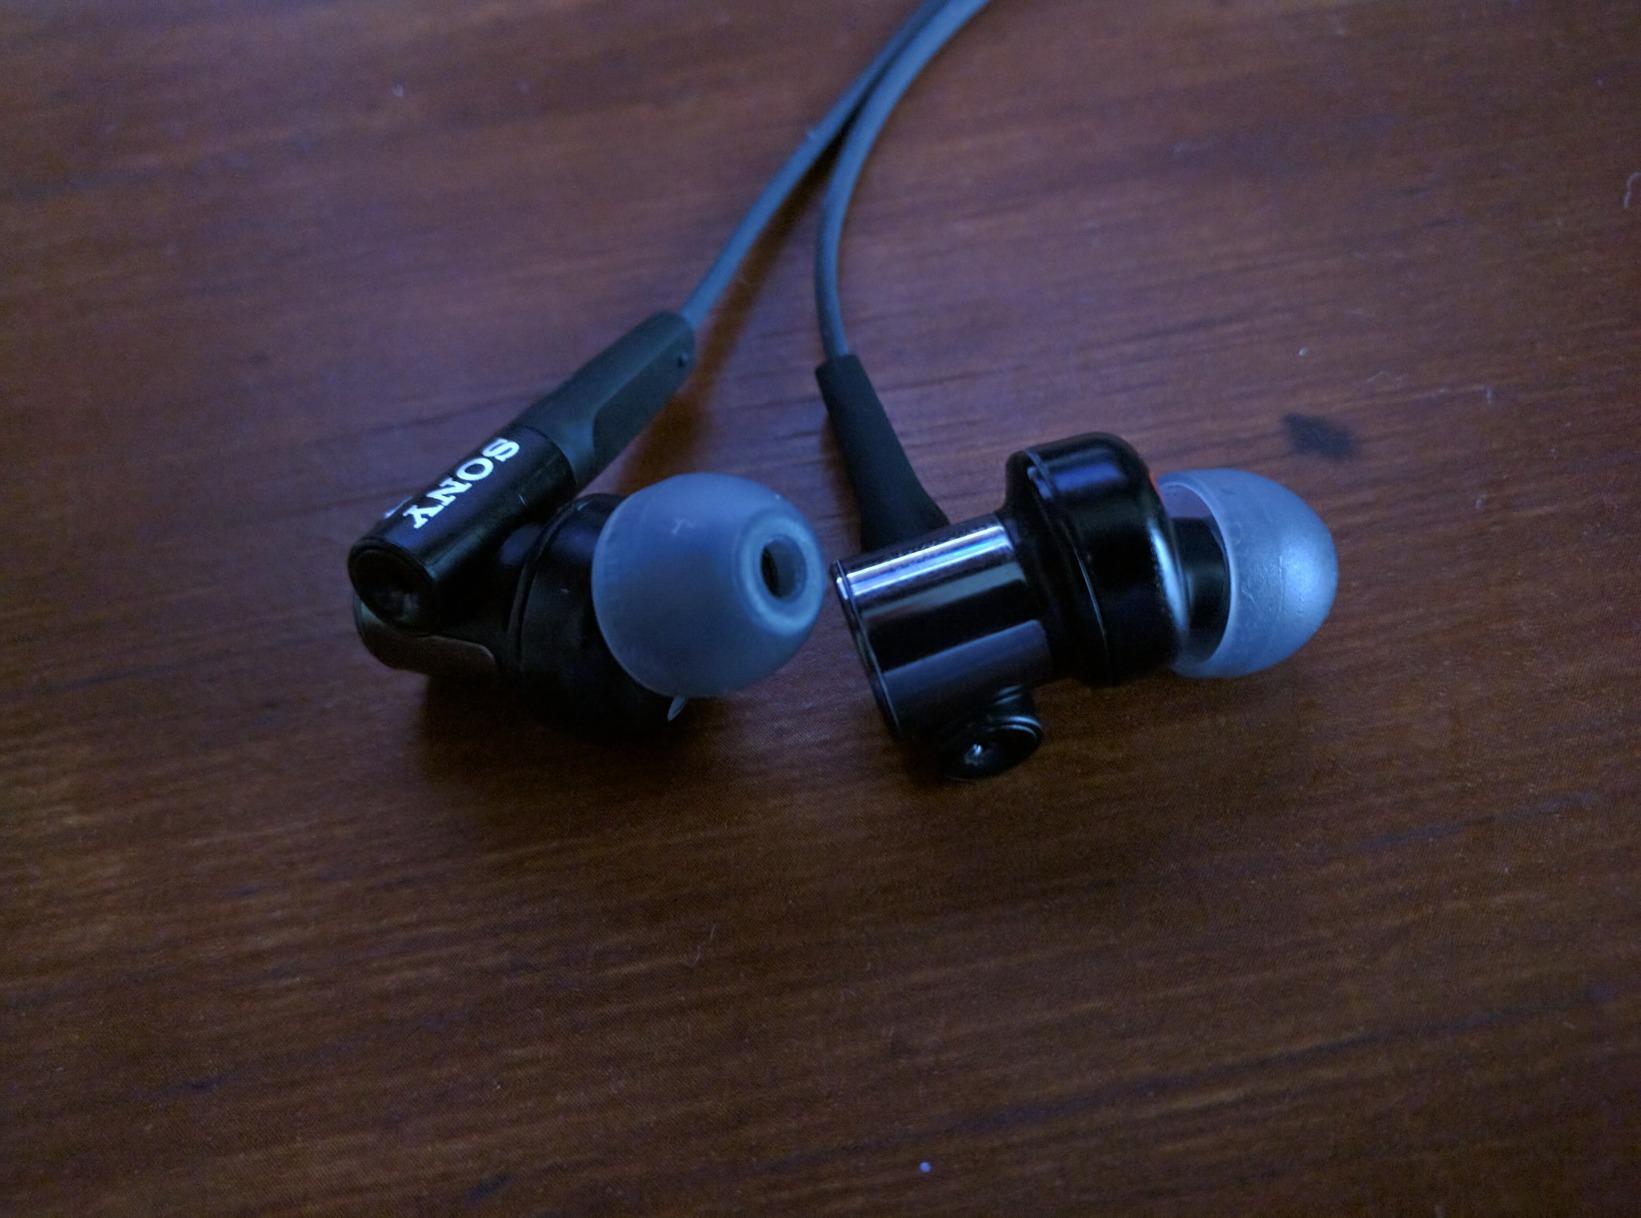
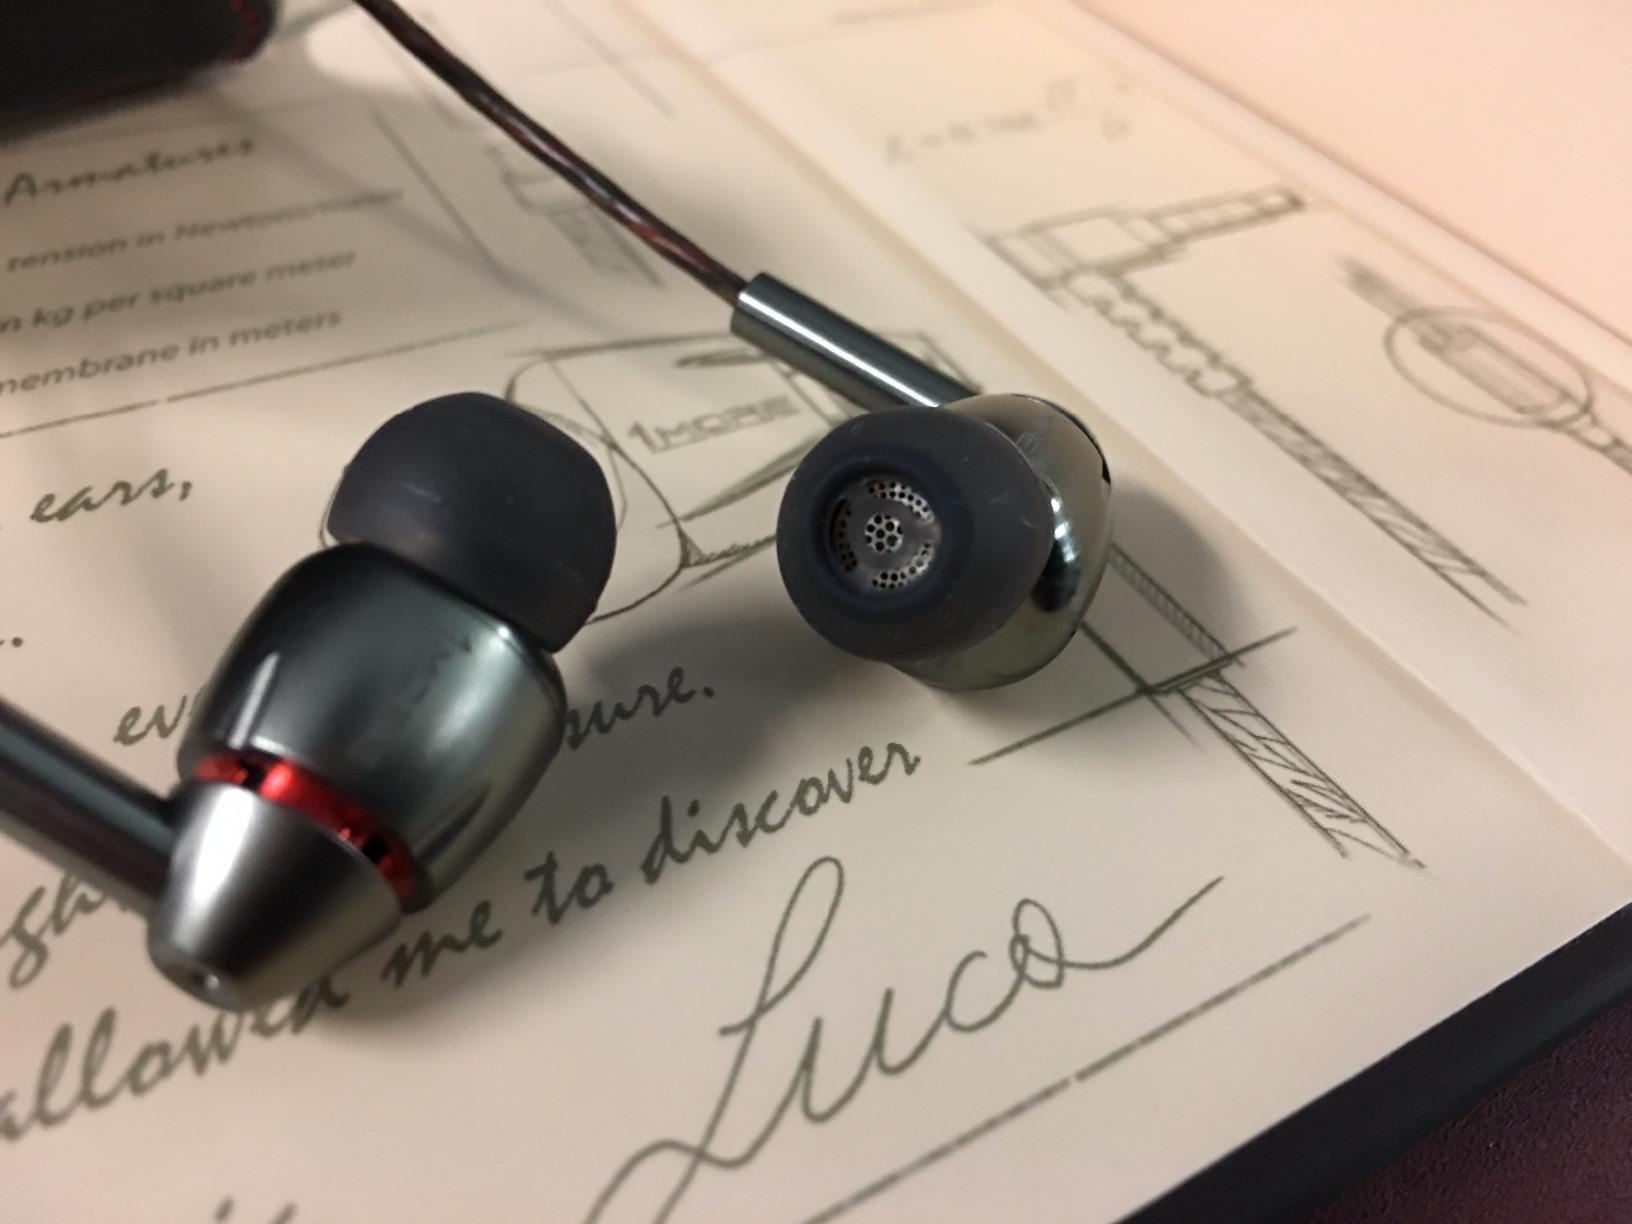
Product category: headphones
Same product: no